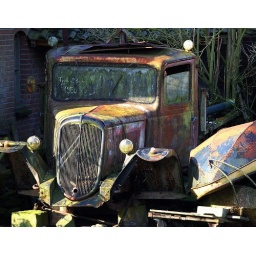
An old truck and a boat resting together in my neighbour's yard.They must have been their owner's pride, once...